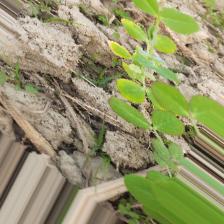
Label: Ascochyta blight